Mathur Aqueduct

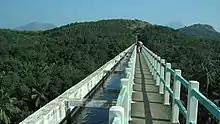
Mathur Aqueduct - one of the largest aqueducts in Asia

The aqueduct is built across the Parali river, a small river that originates in the Mahendragiri, Tamil Nadu hills of the Western Ghats. Mathoor Aqueduct itself carries water of the Pattanamkal canal for irrigation over the Parali, from one hill to another, for a distance of close to 1 km. This aqueduct is needed because of the undulating land terrain of the area, which is also adjacent to the hills of the Western Ghats.